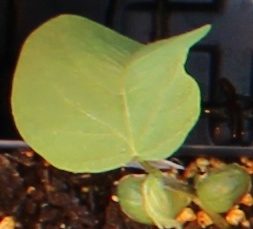
Label: Soybean